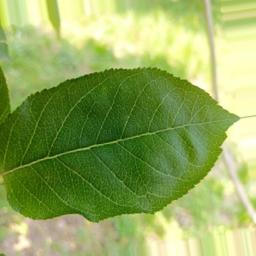
Label: Healthy